Banstead railway station

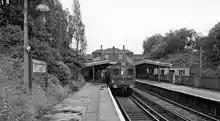
The station in 1961

The station was opened by the London, Brighton and South Coast Railway on 22 May 1865 as part of the Epsom Downs branch line. The branch was originally laid as double track to accommodate Epsom Downs horse race traffic and was electrified on 17 June 1928. In the 1920s, the station's name was painted in large letters on the roof as a navigation tool for pilots coming into Croydon Airport. Due to the destruction by fire of the Epsom Downs signal box in November 1981, the branch was singled for most of its length in October 1982 and trains stopping at Banstead now use only the Down platform where there is a shelter. The Up track and platform have been removed.